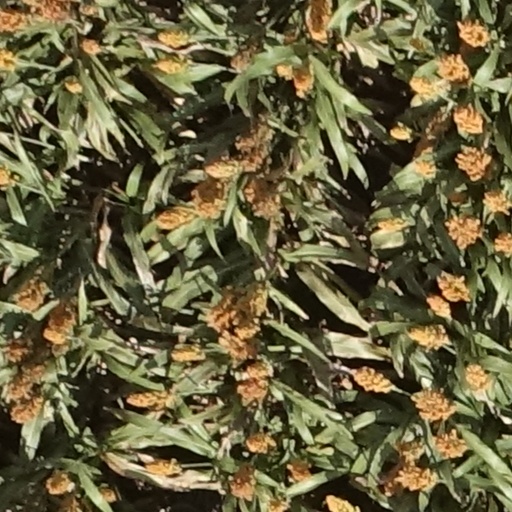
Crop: sorghum